Santa Maria della Scala, Siena

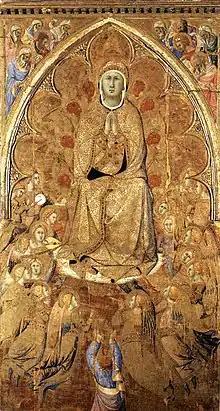
"Virgin of the Assumption with St Thomas Receiving the Girdle", by Bulgarini now at Pinacoteca Nazionale of Siena

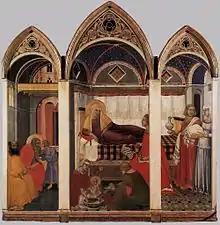
"Birth of the Virgin" tryptich by Lorenzetti

The museum is open almost every day of the year. An entrance fee is required with reduced prices for large groups, students, seniors, and soldiers. Residents, children under 11 and invalids receive free entrance.